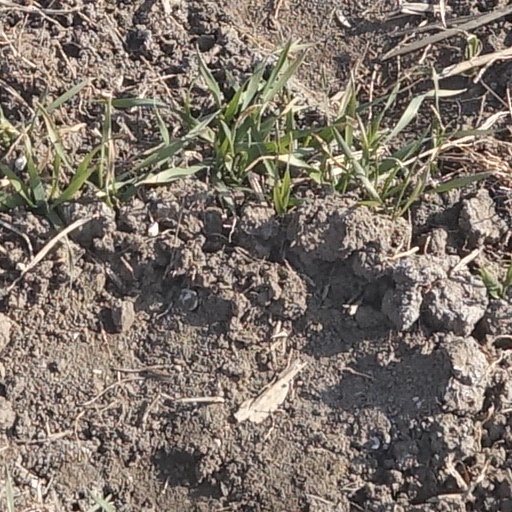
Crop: wheat